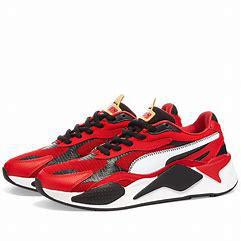
Brand: Puma
Model: Rs